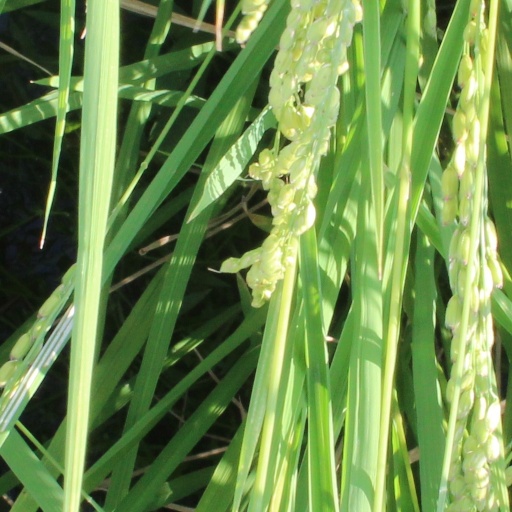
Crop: rice